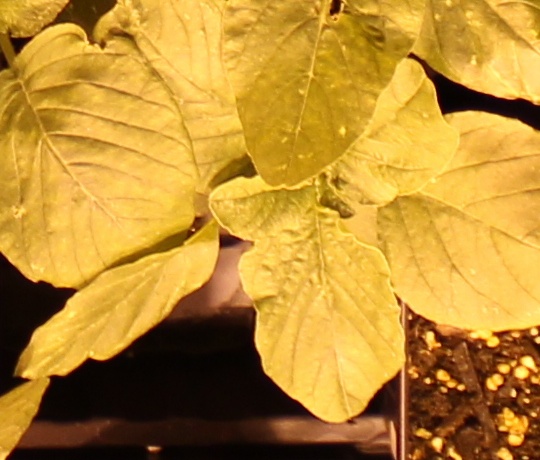
Label: Redroot Pigweed